Mawashi geri

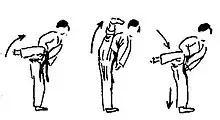
Mawashi geri

Mawashi geri may be executed from a variety of stances, and there are several methods of proper execution. Technique is mainly used in Karate, Jujutsu, Kenpo etc. The portion of its execution that is always consistent is that the kick is executed inward and at an angle that is anywhere from parallel to the floor to 45 degrees upward. In general, it is a lateral kick that strikes with the foot. Ideally, the foot that is on the ground during the kick points directly away from the opponent, but 90 to 45 degrees away from the opponent may also be acceptable.